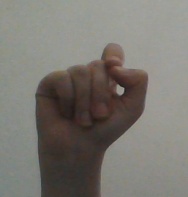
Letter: fa